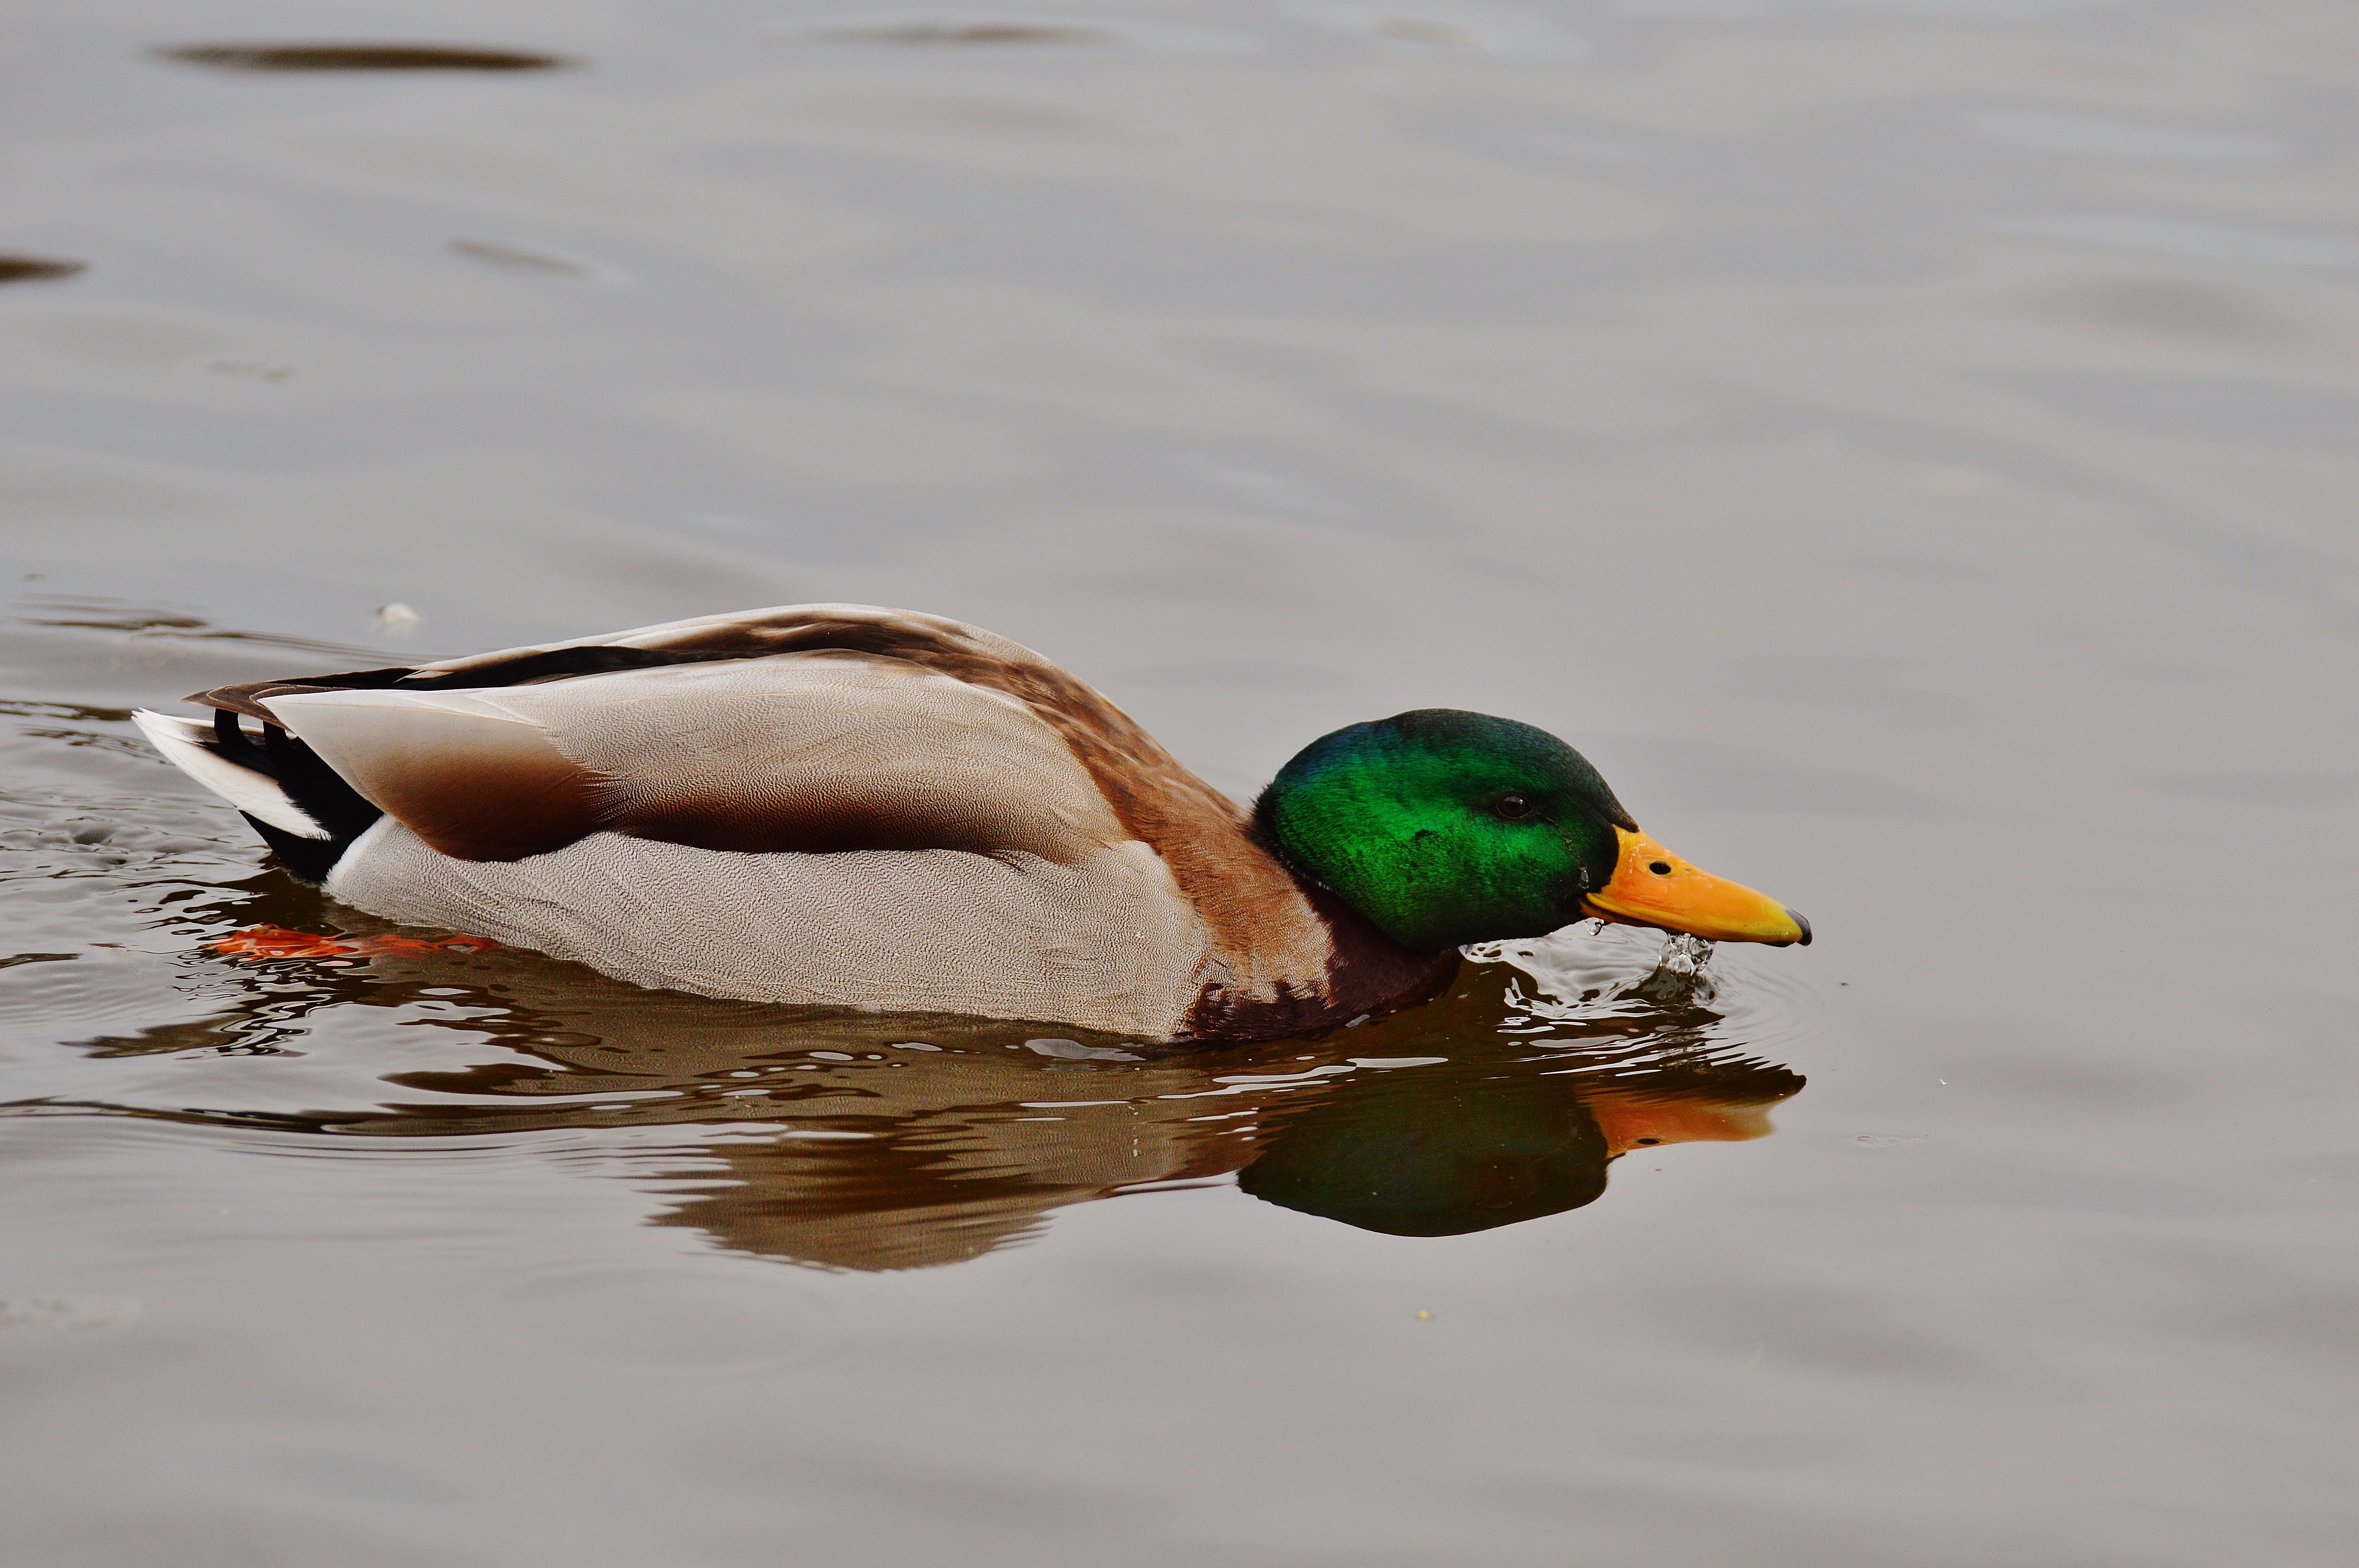
water, bird, wing, animal, wildlife, reflection, beak, feather, fauna, plumage, poultry, birds, duck, vertebrate, beautiful, bill, waterfowl, water bird, animal world, wildlife photography, mallard, canard, mergus, ducks geese and swans, seaduck